Vera Collum

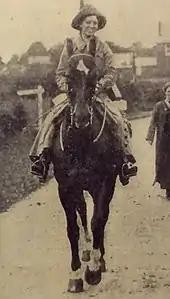
Unknown date and photographer

Collum ran the press office of the National Union of Women's Suffrage Societies in London in 1914. There she was strongly involved in the suffrage movement. When World War I started she volunteered to help with the Scottish Women's Hospitals, serving from February 1915 to November 1917. Her initial deployment was to Royaumont Abbey, the military hospital also called Hôpital Auxiliare which was set up to treat wounded French soldiers. She worked with Ruth Nicholson there. Collum started as an orderly but was then trained as a radiographer in the new department. She became extremely experienced and developed the skill. However, in March 1916 she was sent home for rest and recuperation. But on her return journey on 24 March from Folkestone to Dieppe, her ferry the SS "Sussex", was torpedoed. Collum was badly injured. Between 50 and 100 people were killed. Collum was sent back to England for treatment and returned to her post before July 1916. The French Government awarded Collum the Military Health Service honour medal in 1915 and the Croix de Guerre in 1918 for her work. She was awarded the British War Medal and Victory Medal by the British Government. During her time at the hospital she wrote about her experiences for "Blackwood's Magazine" under the name "Skia". Her detailed descriptions of the staff, equipment and situations in the hospital give an invaluable insight into the hospitals of the war especially during the July 1916 offensive.